List of cultural references in the Divine Comedy

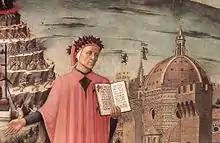
Dante, poised between the mountain of purgatory and the city of Florence, a detail of a painting by Domenico di Michelino, Florence 1465.

The "Divine Comedy" by Dante Alighieri is a long allegorical poem in three parts (or canticas): the "Inferno" (Hell), (Purgatory), and "Paradiso" (Paradise), and 100 cantos, with the Inferno having 34, Purgatorio having 33, and Paradiso having 33 cantos. Set at Easter 1300, the poem describes the living poet's journey through hell, purgatory, and paradise.